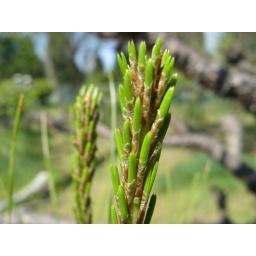
pine tree in the spring